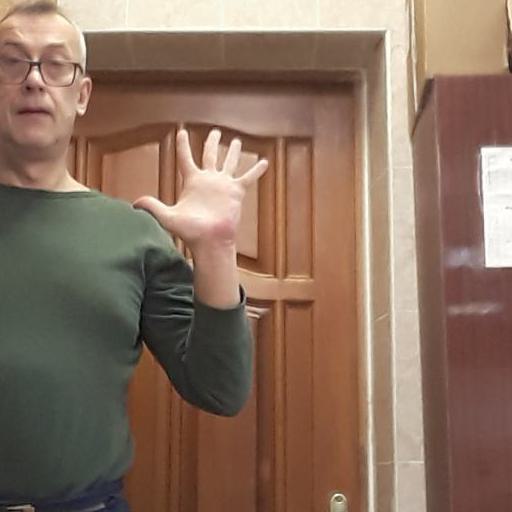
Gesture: palm